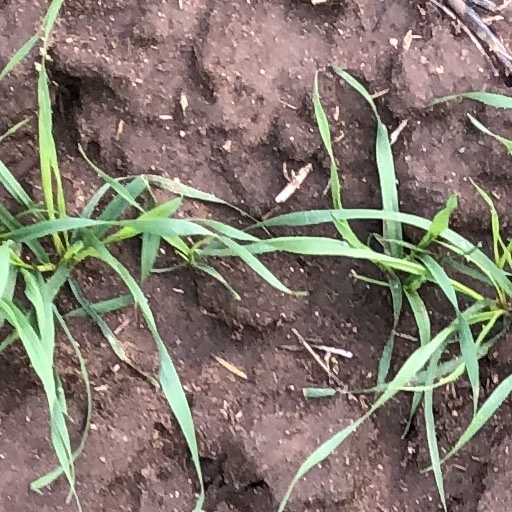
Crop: wheat